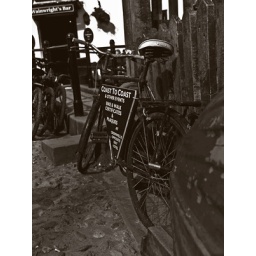
old bike outside wainwrights bar in robinhoods bay